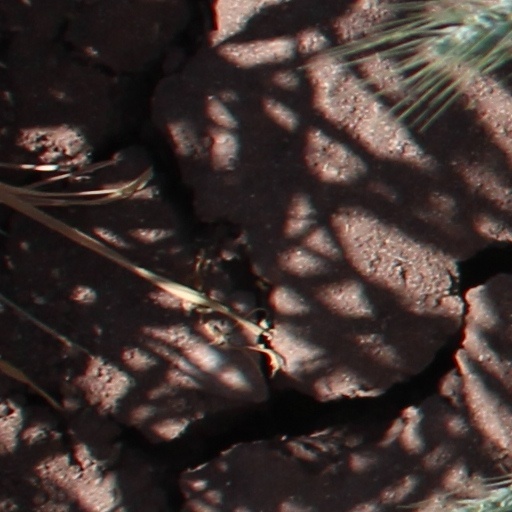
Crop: wheat